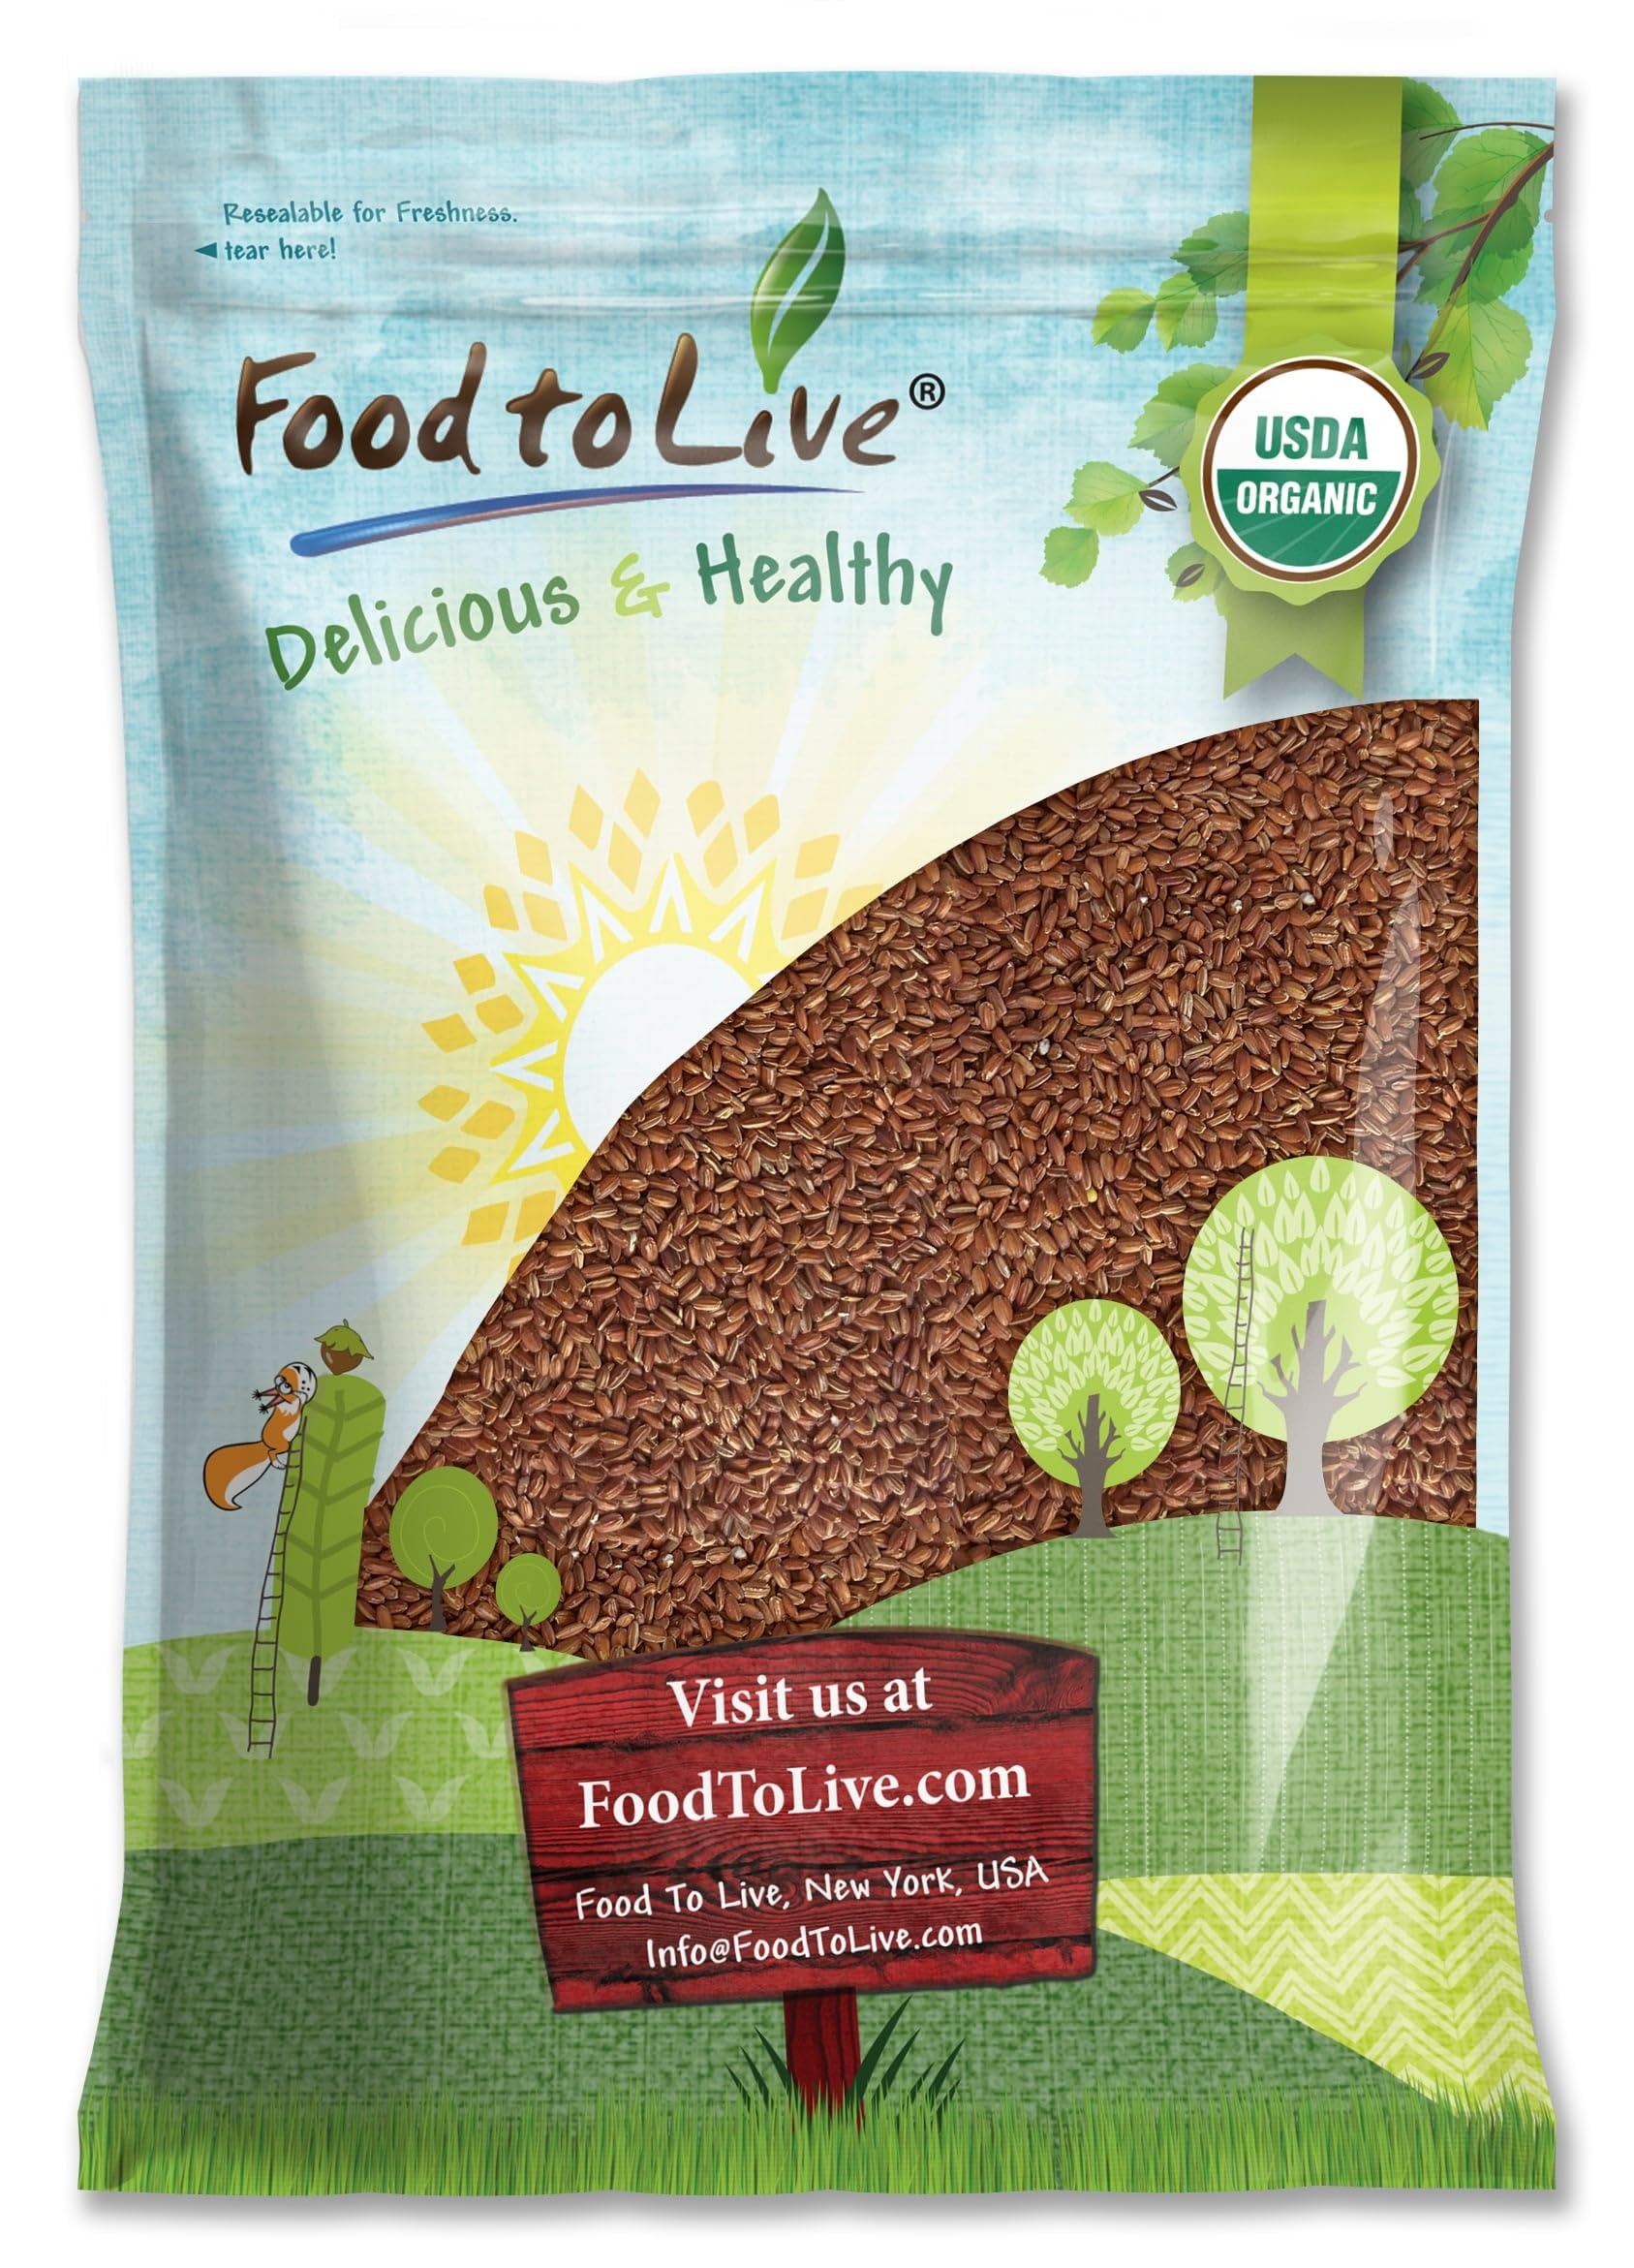
Item Name: Food to Live Organic Red Rice, 10 Pounds – Non-GMO, Whole Grain Variety, Non-Sticky, Vegan, Kosher. Source of Protein. Rich in Antioxidants. Great as Side Dish. Perfect for Pilafs, Stir-Fries
Bullet Point 1: ✔️PLEASANT TASTE: Organic Red Rice has a bready and nutty taste with floral notes.
Bullet Point 2: ✔️NOURISHING PRODUCT: You will feel full for a long time.
Bullet Point 3: ✔️RICH IN VITAMINS: Unremoved husk of this variety of rice contains B1, B2, B4, B5, B6, and B9 vitamins.
Bullet Point 4: ✔️LOTS OF MINERALS: Its husk is also the reason for the high content of Zn, Fe, K, Na, Mg, P, and Ca.
Bullet Point 5: ✔️UNIVERSAL IN COOKING: It goes well with sweet desserts and with salty side dishes
Product Description: Organic red rice is a medium-grain cereal which is considered one of the most useful grains. This kind of rice has a unique color due to a compound called anthocyanin. Red rice contains a higher amount of nutrients than white, but it also comes at a slightly higher cost. Organic red rice retains the essential components: the bran layer and the cereal germ. This product contains Vitamin B1 & B2, calcium, magnesium, and potassium. Red rice is russet-colored, nutrient-rich. Moreover, it is a perfect addition to your daily diet as it is a whole grain. Taste and Dishes of Red Rice Red rice works well with lots of foods, and it can be eaten by itself. A distinctive feature of red rice is its soft shell and pleasant, slightly sweet taste; You should make risotto. One of the main advantages of this type of rice is the unhusked shell that is good for digestion. Dishes are crunchy, delicious, with a light nutty aroma. Health gurus are in love with this grain, as well as fitness fans since its high fiber content helps lose weight. How to Cook Red Rice Recipes made of red rice are of high demand. This is a perfect recipe that will satiate your taste buds: Wash the red rice in a pan three times and soak the rice in water for one hour. Drain the soaked rice and transfer it to a pressure cooker. Add 1 part of rice to 2 parts of water and place this in a pressure cooker Cook the rice on a high flame for one whistle. Lower the flame and cook for three more whistles. Allow the pressure to release naturally.
Value: 160.0
Unit: Ounce

Price: 27.67